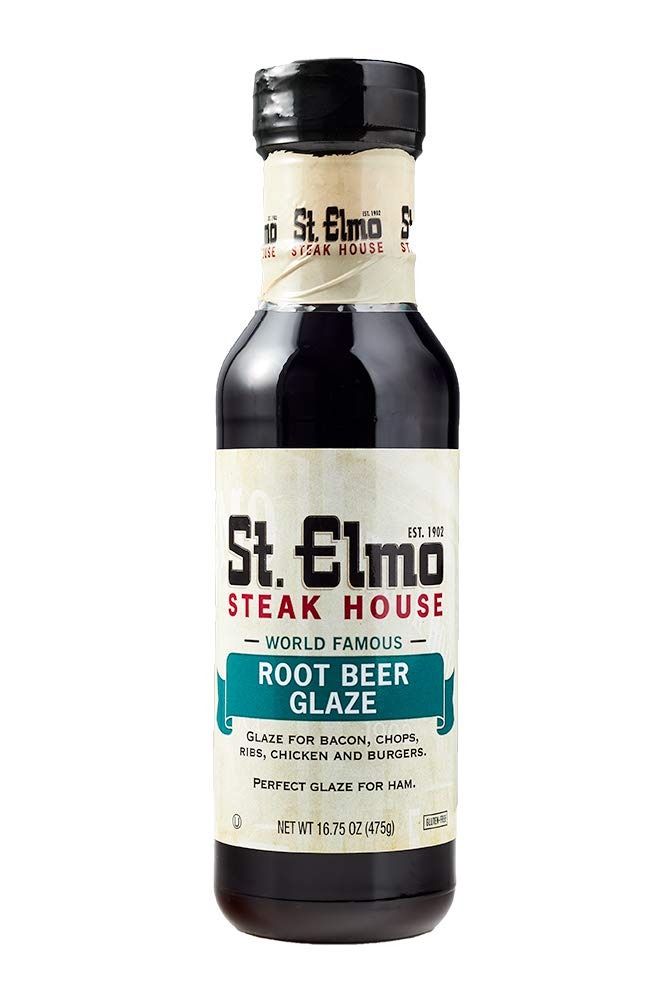
Item Name: St. Elmo Root Beer Glaze, Great Sauce and Marinade for Wings, Ribs, Burgers, and More
Bullet Point 1: ROOT BEER GLAZE – At St. Elmo, we use this unique glaze in our restaurants on thick-cut bacon for a phenomenal sweet & savory experience. Our culinary team combined brown sugar, balsamic, worcestershire, and a host of other creative flavors to create one game-changing glaze.
Bullet Point 2: GREAT FOR GRILLING – This flavor profile pairs great with ham, ribs, pork chops, chicken and virtually anything on the grill. Try it on burgers or as a marinade for your next wing recipe!
Bullet Point 3: GLUTEN FREE & KOSHER – An easy and versatile way to upgrade any dish, this sauce is both gluten-free and kosher. With a delicious savory flavor and a subtle, sweet aftertaste, this sauce will take your recipes to the next level.
Bullet Point 4: CRAFTED WITH CARE – From our steakhouse to your home kitchen, you can enjoy this delicious St. Elmo sauce. Each 16.75 oz bottle delivers a delicious, subtle boost of flavor. Serve it to your guests at home, send it as a gift, or simply enjoy for yourself!
Bullet Point 5: STORAGE – St. Elmo Root Beer Glaze should be stored cold. If stored, the sauce typically has a best-by date of approximately 6 months.
Product Description: Root Beer Glaze is used on our thick-cut bacon for a sweet and savory experience. Glaze for Bacon, Chops, Ribs, Chicken, Burgers, Wings, and more.
Value: 16.75
Unit: Fl Oz

Price: 12.9